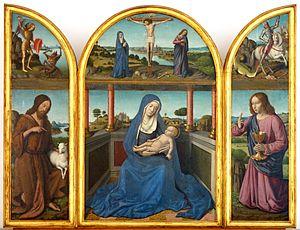
La réputation considérable du patrimoine mobilier de la ville de Tours pourrait bien représenter cette cité au passé historique assez exceptionnel. Pèlerinage majeure au Haut Moyen Âge avec Martin de Tours Grégoire de Tours Alcuin sous les Mérovingiens et les Carolingiens avec ses abbayes Saint-MartinSaint-Gatien, Marmoutier et Saint-Julien qui produirons dans leurs scriptoriums les Enluminure mérovingienne et Enluminure carolingienne comme l'évangéliaire de Lothaire ou la Bible de Vivien.
La Triptyque de la Vierge avec les deux saints Jean est un tableau attribué au peintre français Jean Bourdichon conservé au musée San Martino au sein de la Chartreuse San Martino à Naples. C'est la seule peinture dont l'attribution à l'artiste tourangeau fait consensus. Les raisons de sa présence en Italie n'ont pas été déterminées avec précision.
Jean Bourdichon, né à Tours en 1456/1457, et mort à Tours en 1520/1521, est un peintre et enlumineur de la cour de France entre la fin du XVᵉ siècle et le début du XVIᵉ siècle. Il fut peintre en titre de quatre rois de France, Louis XI, Charles VIII, Louis XII et François Iᵉʳ. Jean Bourdichon est surtout connu comme l'enlumineur de son œuvre principale, Les Grandes Heures d'Anne de Bretagne.